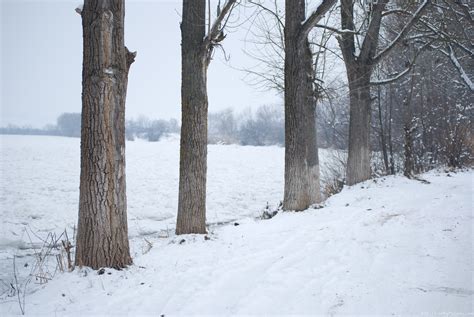
Weather: snow or frosty